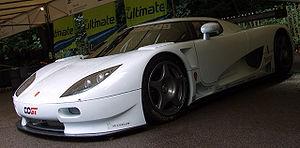
La Koenigsegg CCGT est une voiture de course produite par Koenigsegg en Suède. Présentée au salon international de l'automobile de Genève en 2007, elle est issue de la Koenigsegg CCX, modèle homologué pour la route. Un seul exemplaire a été construit.